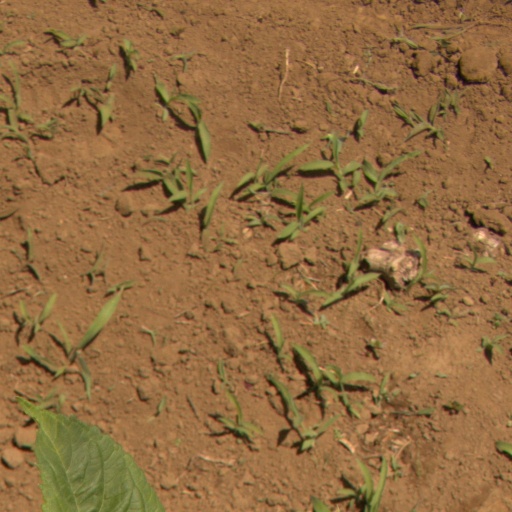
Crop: Jerusalem artichoke